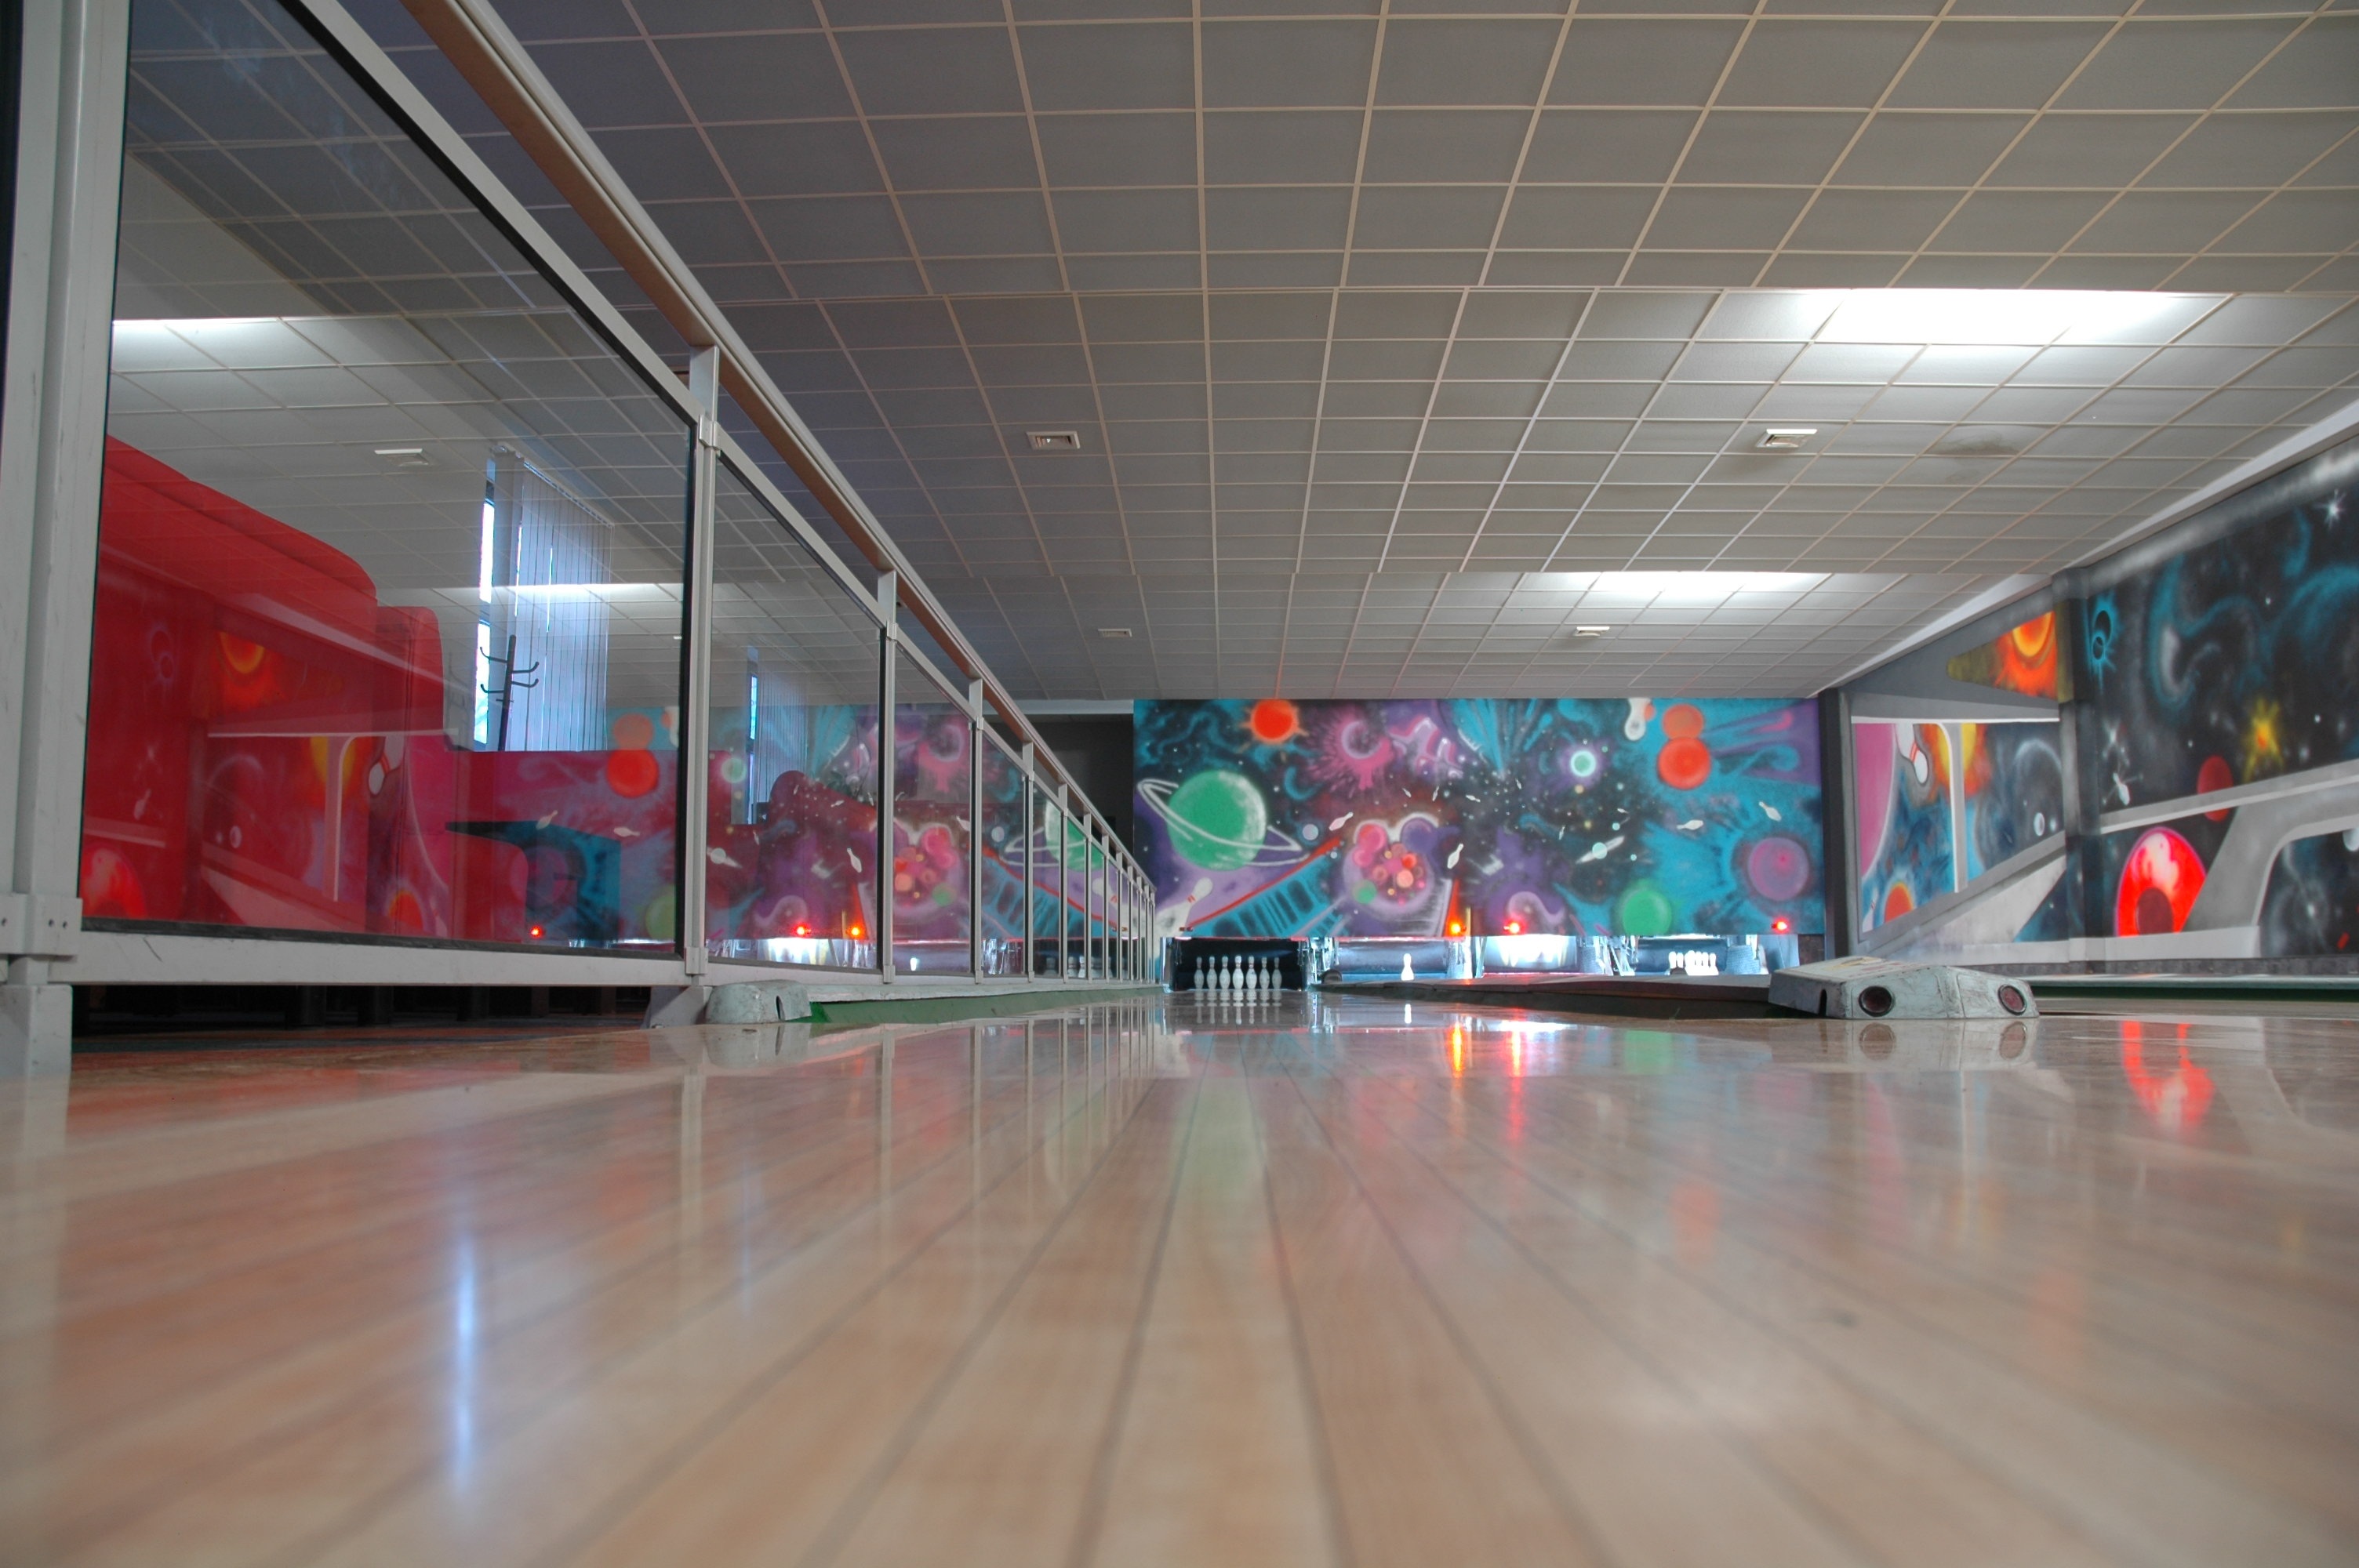
structure, game, floor, subway, public transport, bowling, metro station, sports, ice rink, sport venue, ten pin bowling